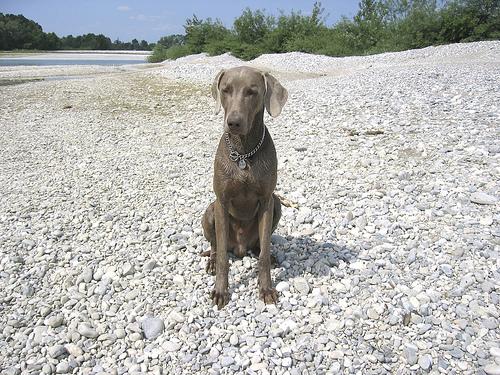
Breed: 235-n000096-Weimaraner